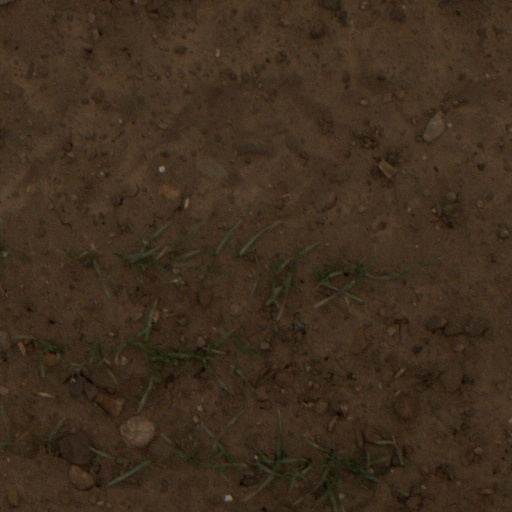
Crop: wheat